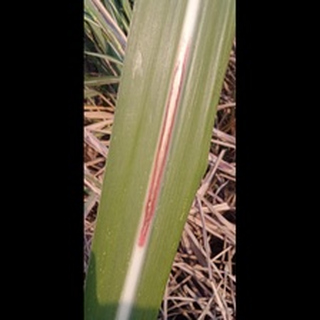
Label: sugarcane_red_rot